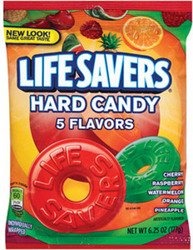
Item Name: DDI - Lifesavers 5 Flavor Peg 6.25 Oz. 12 Count (1 pack of 12 items)
Bullet Point: DDI - Lifesavers 5 Flavor Peg 6.25 Oz. 12 Count (1 pack of 12 items)
Product Description: 1001900008501, Lifesavers Peg 5-Flavor 12/6.25Oz, Size12/6.25Oz, Weight 6.25, st4978*
Value: 12.0
Unit: Count

Price: 27